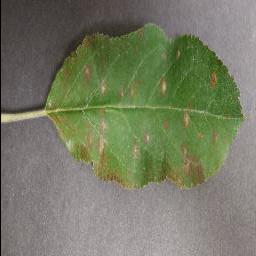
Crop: apple
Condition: cedar_rust